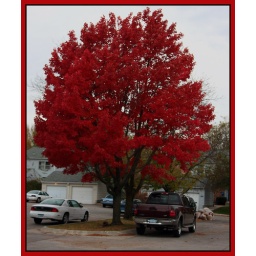
This is a tree in my parking lot. It is such a vibrant red and beautiful.